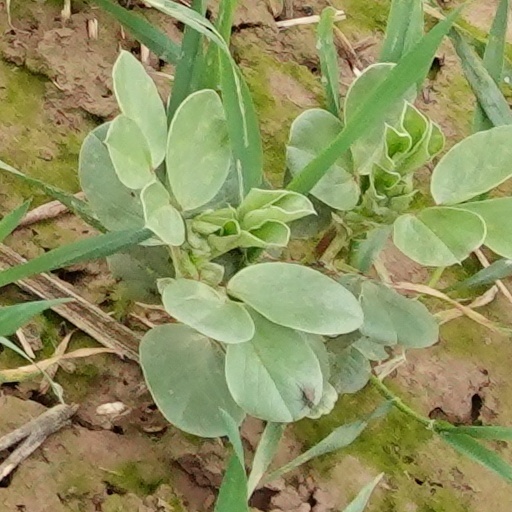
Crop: wheat